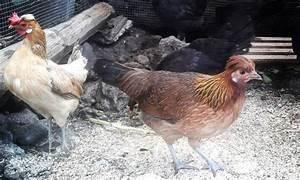
chicken